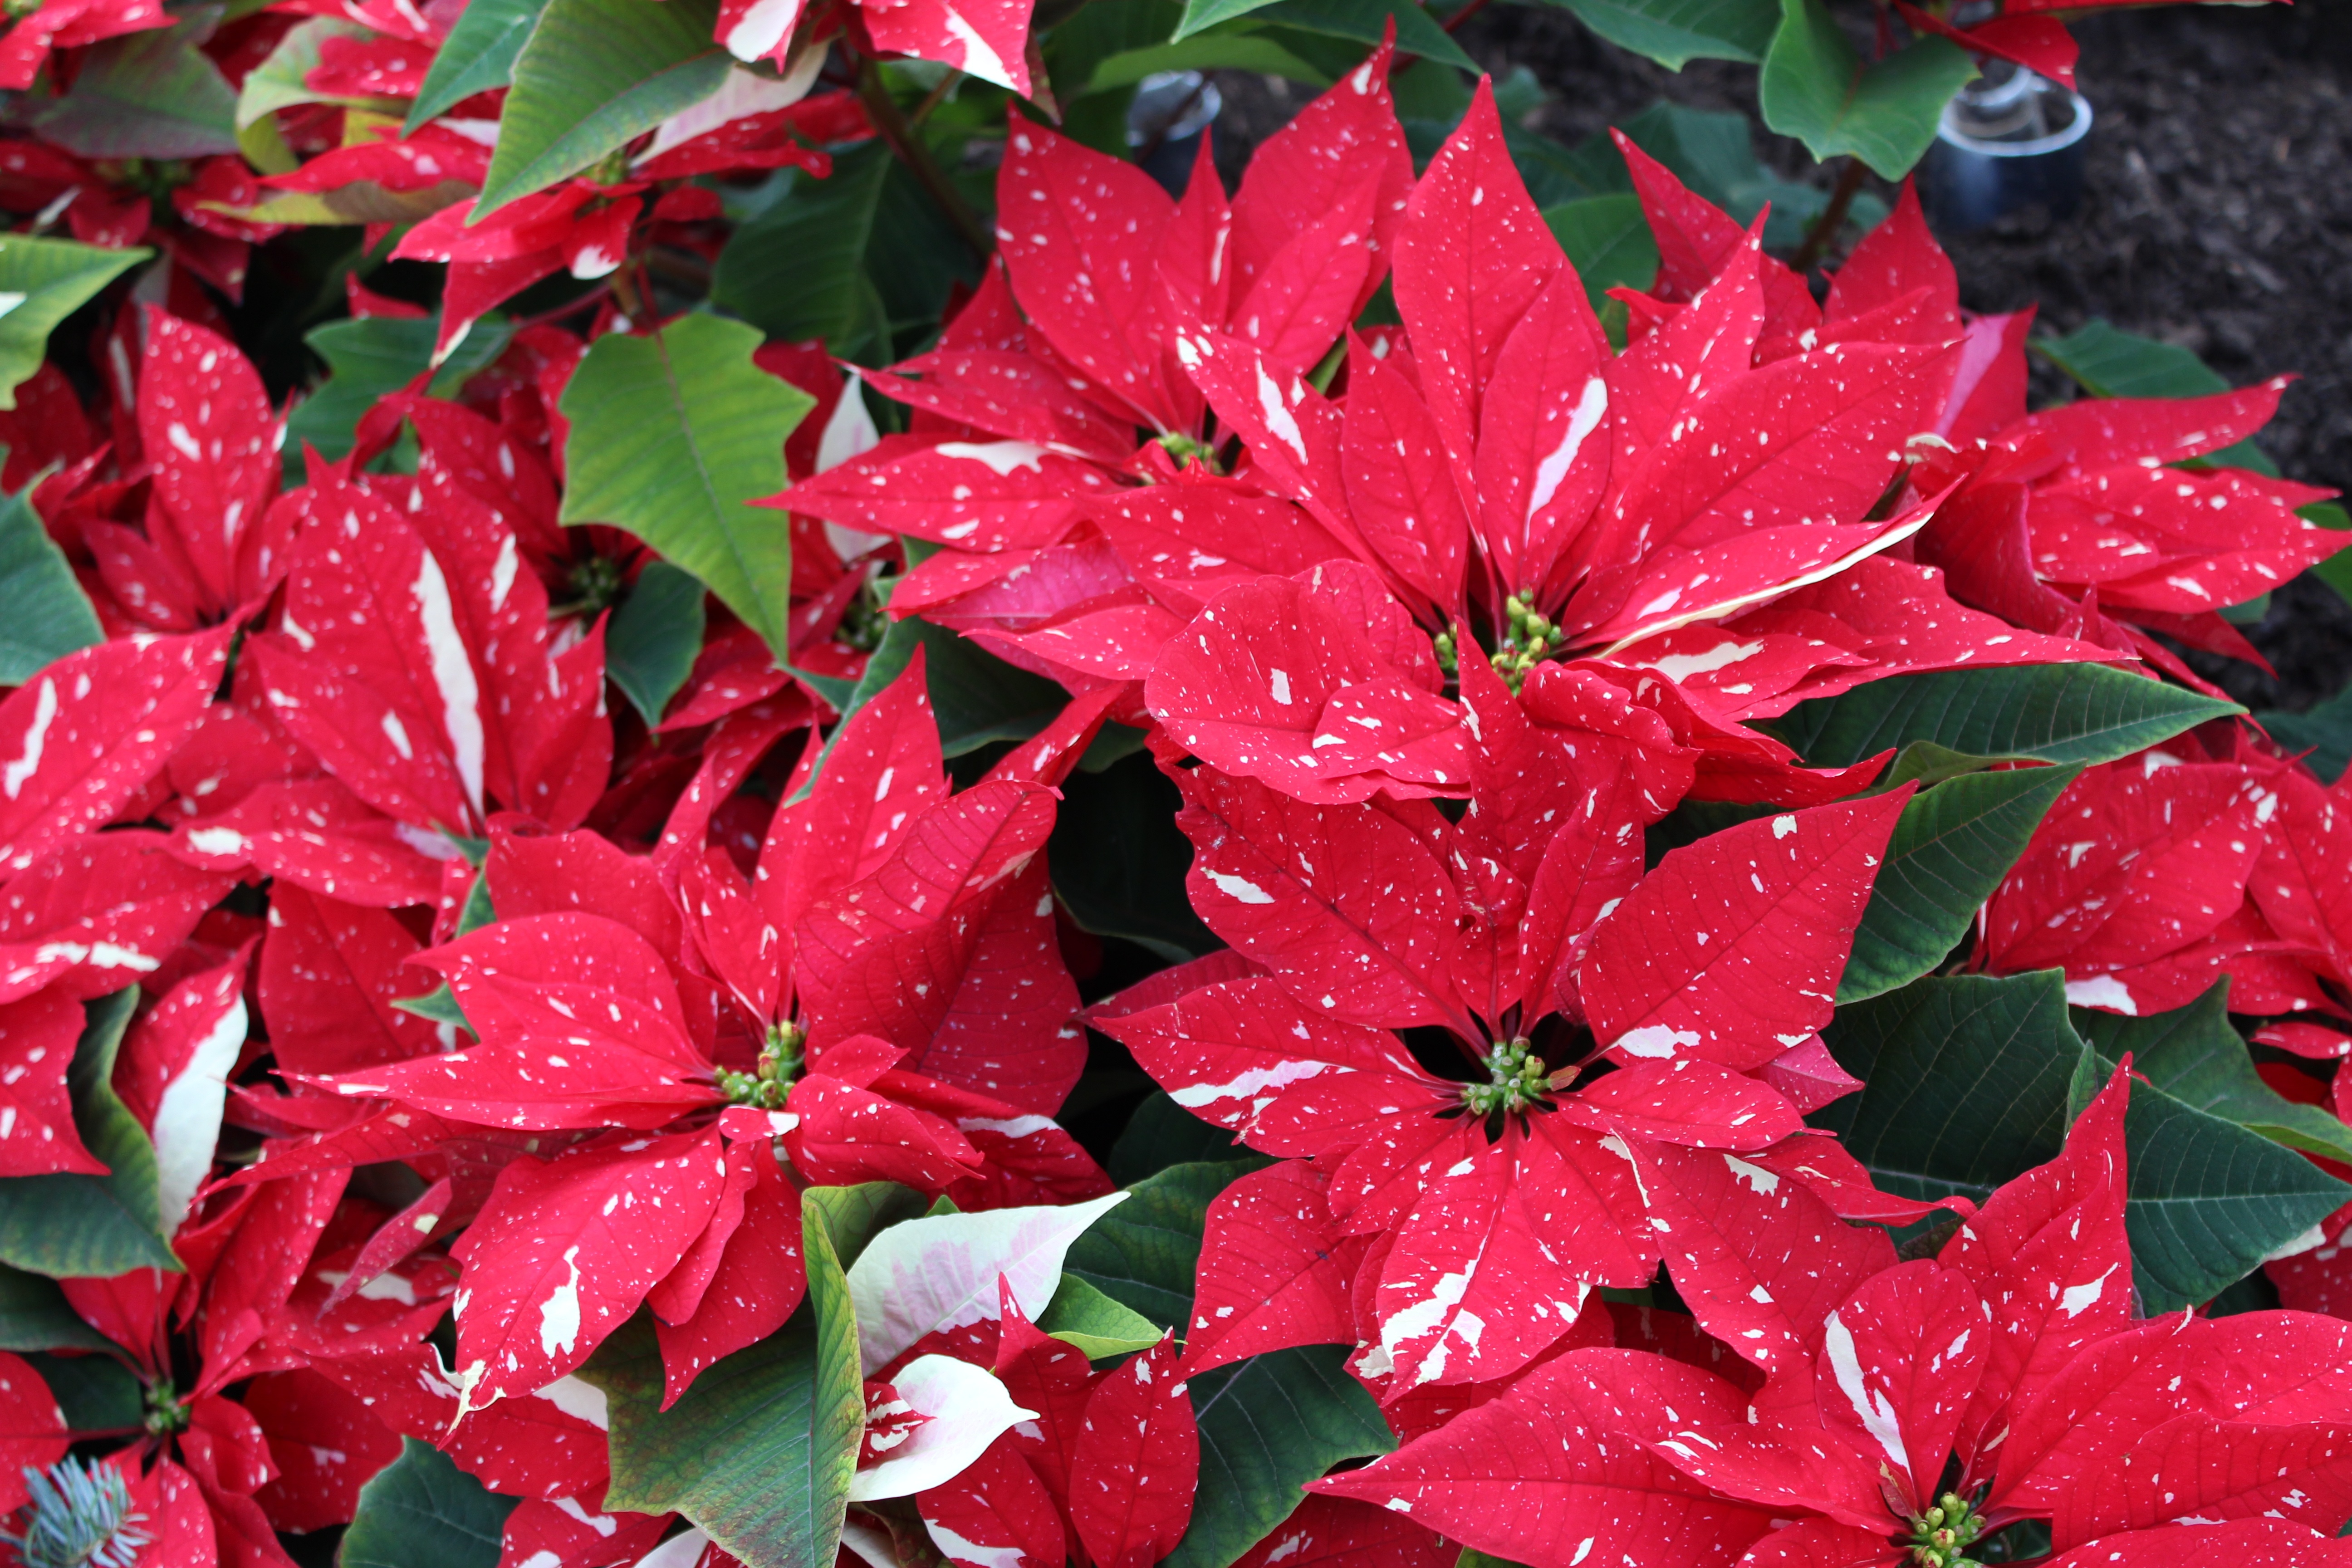
tree, plant, leaf, flower, petal, red, botany, colorful, pink, flora, shrub, blossoms, rhododendron, azalea, pink flowers, flowering plant, annual plant, woody plant, land plant